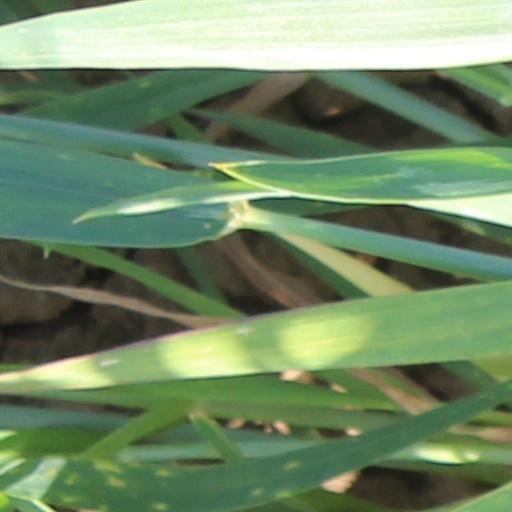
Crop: wheat